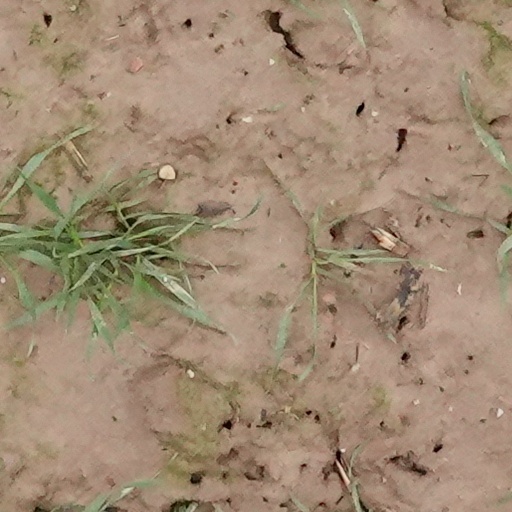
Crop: wheat